Macquarie Harbour

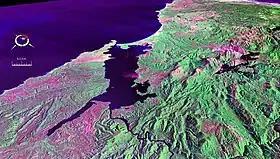
False colour Landsat image centred on Macquarie Harbour, looking northwest, draped over digital elevation model with x2 vertical exaggeration; screen capture from the NASA World Wind

Macquarie Harbour is a shallow fjord in the West Coast region of Tasmania, Australia. It is approximately , and has an average depth of , with deeper places up to . It is navigable by shallow-draft vessels. The main channel is kept clear by the presence of a rock wall on the outside of the channel's curve. This man-made wall prevents erosion and keeps the channel deep and narrow, rather than allowing the channel to become wide and shallow. A reported Aboriginal name for the harbour is Parralaongatek.